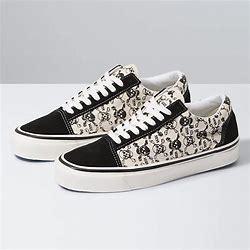
Brand: Vans
Model: Old Skool 36 DX